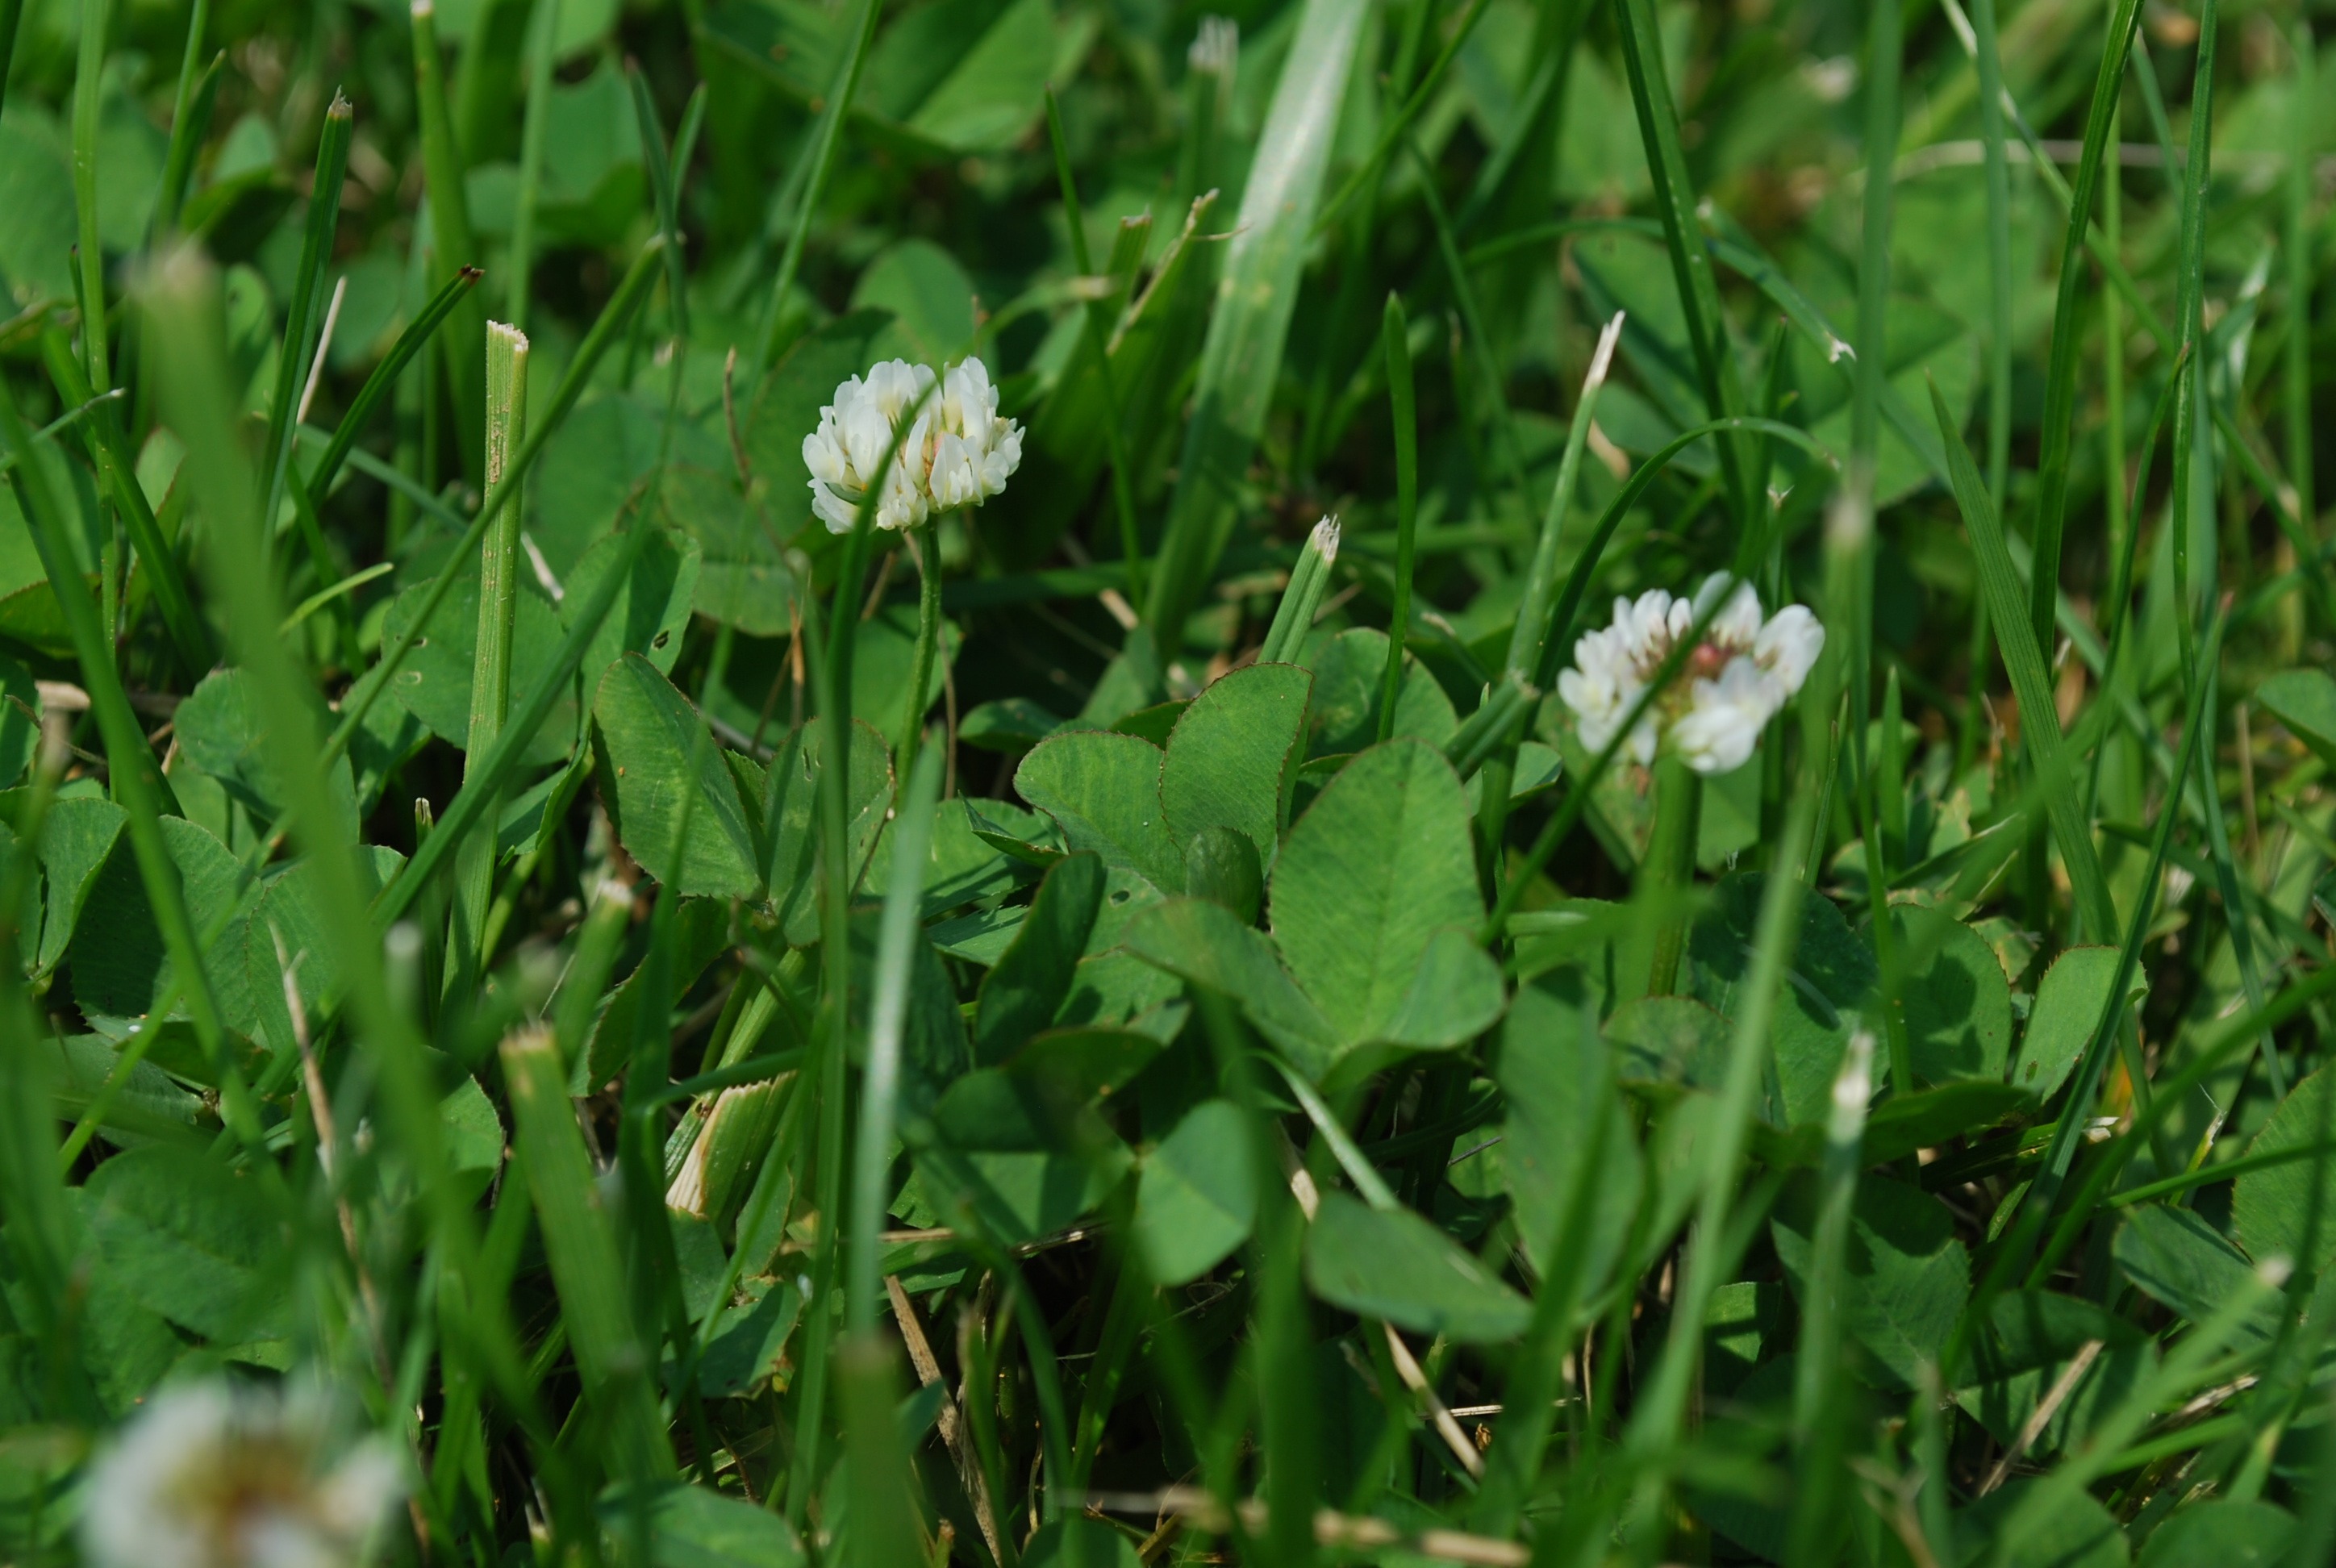
grass, plant, lawn, meadow, prairie, flower, petal, bloom, summer, environment, spring, green, herb, produce, garden, flora, clover, wildflower, weed, outdoors, day, lucky, shamrock, irish, flowering plant, annual plant, grass family, land plant, pink family